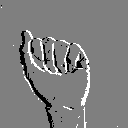
ASL letter: a